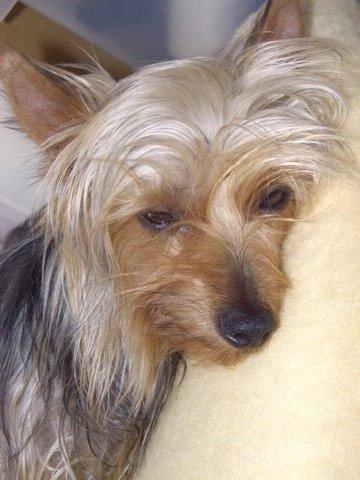
silky_terrier